Ben and Harriet Schulein House

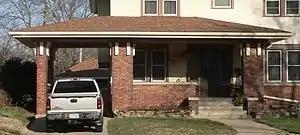
The porch and attached porte-cochere

The Schulein House features a brick foundation, clapboard siding, and a hipped roof. The strong horizontal lines of the Prairie School style is found in the substantial overhang of the roofline, the wide attic dormers, the wide front porch and attached porte-cochere. It is also found in the window sills on the first floor that are tied to the foundation by way of the water table, and the lintels of the second floor windows that are tied to the fascia. The water table continues onto the front porch as its coping, which also contributes the horizontal nature of the design.